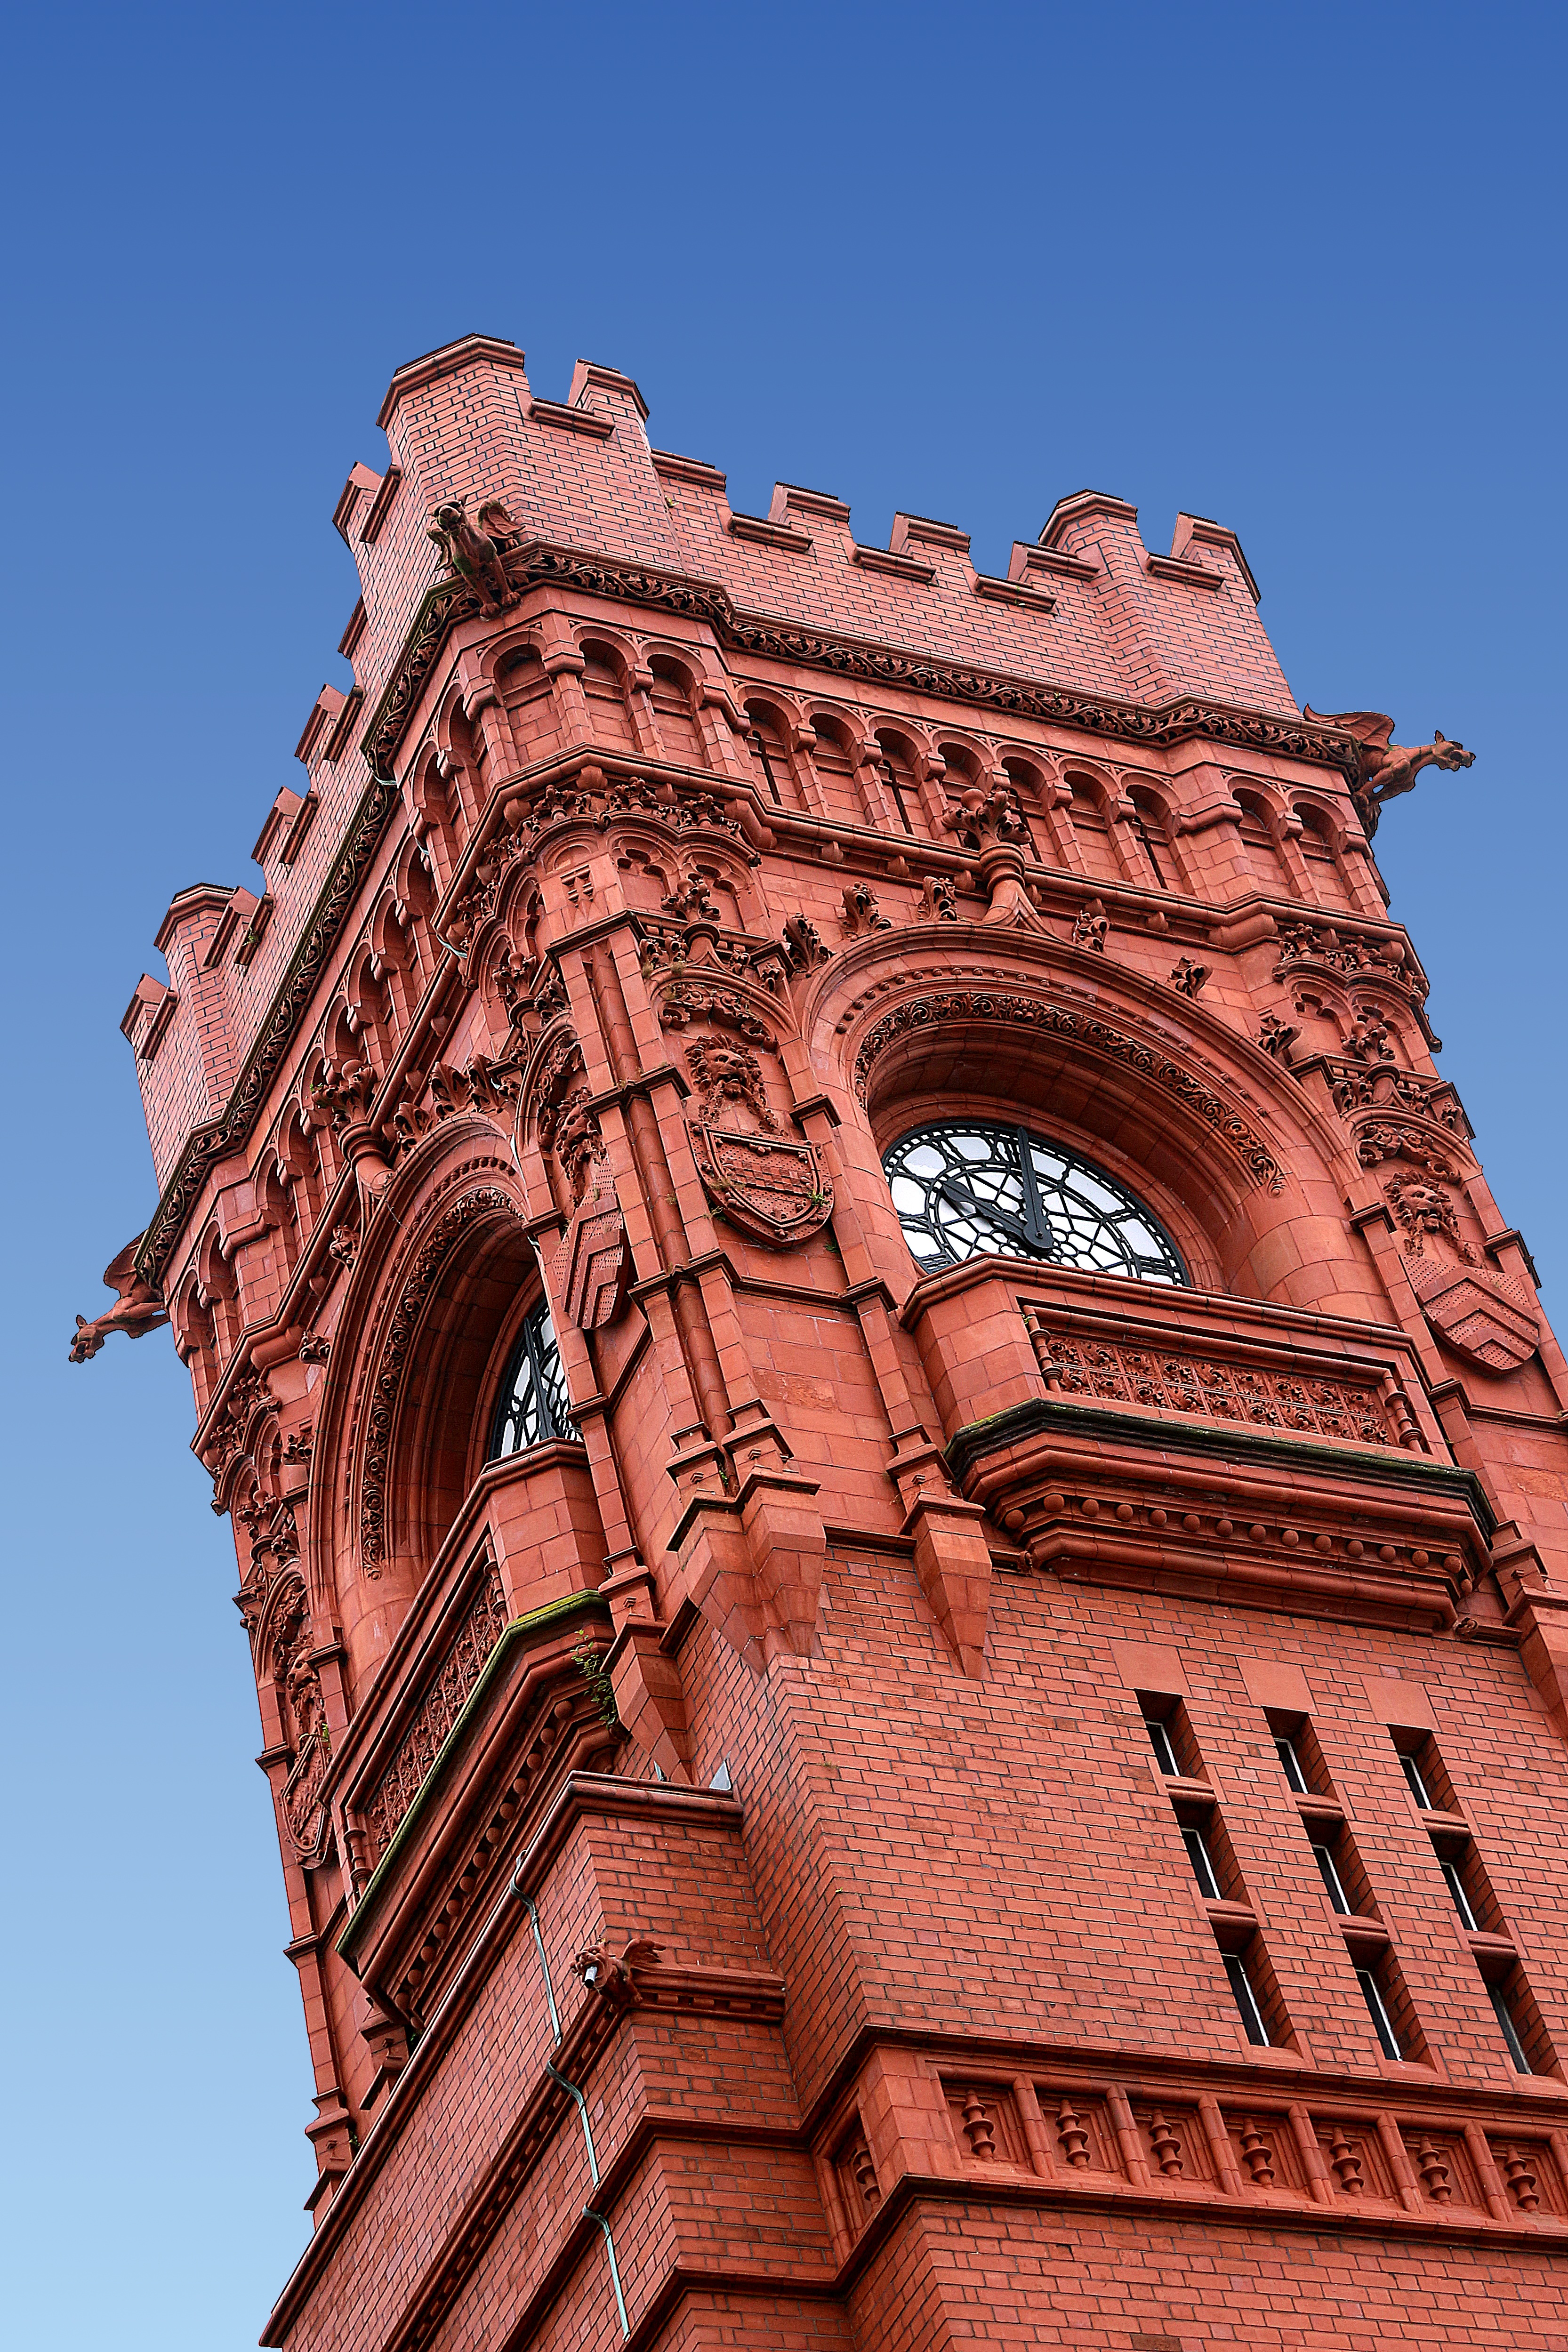
architecture, structure, clock, building, arch, tower, landmark, facade, exterior, brick, clock tower, wales, temple, ruins, victorian, cardiff, historic site, ancient history